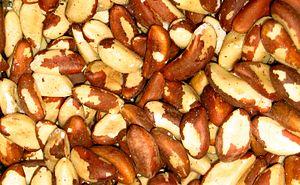
La noix du Brésil, noix d'Amazonie ou châtaigne du Brésil, est la graine contenue dans la coque du fruit d'un arbre, le Noyer du Brésil, plante de la famille des Lecythidaceae, poussant dans la forêt amazonienne d'Amérique tropicale. La noix d’Amazonie est principalement produite dans trois grands pays d'Amérique du Sud, à savoir le Brésil, la Bolivie et le Pérou. Elle fut le premier aliment globalisé à être ramassé directement en pleine forêt, loin des communautés humaines.